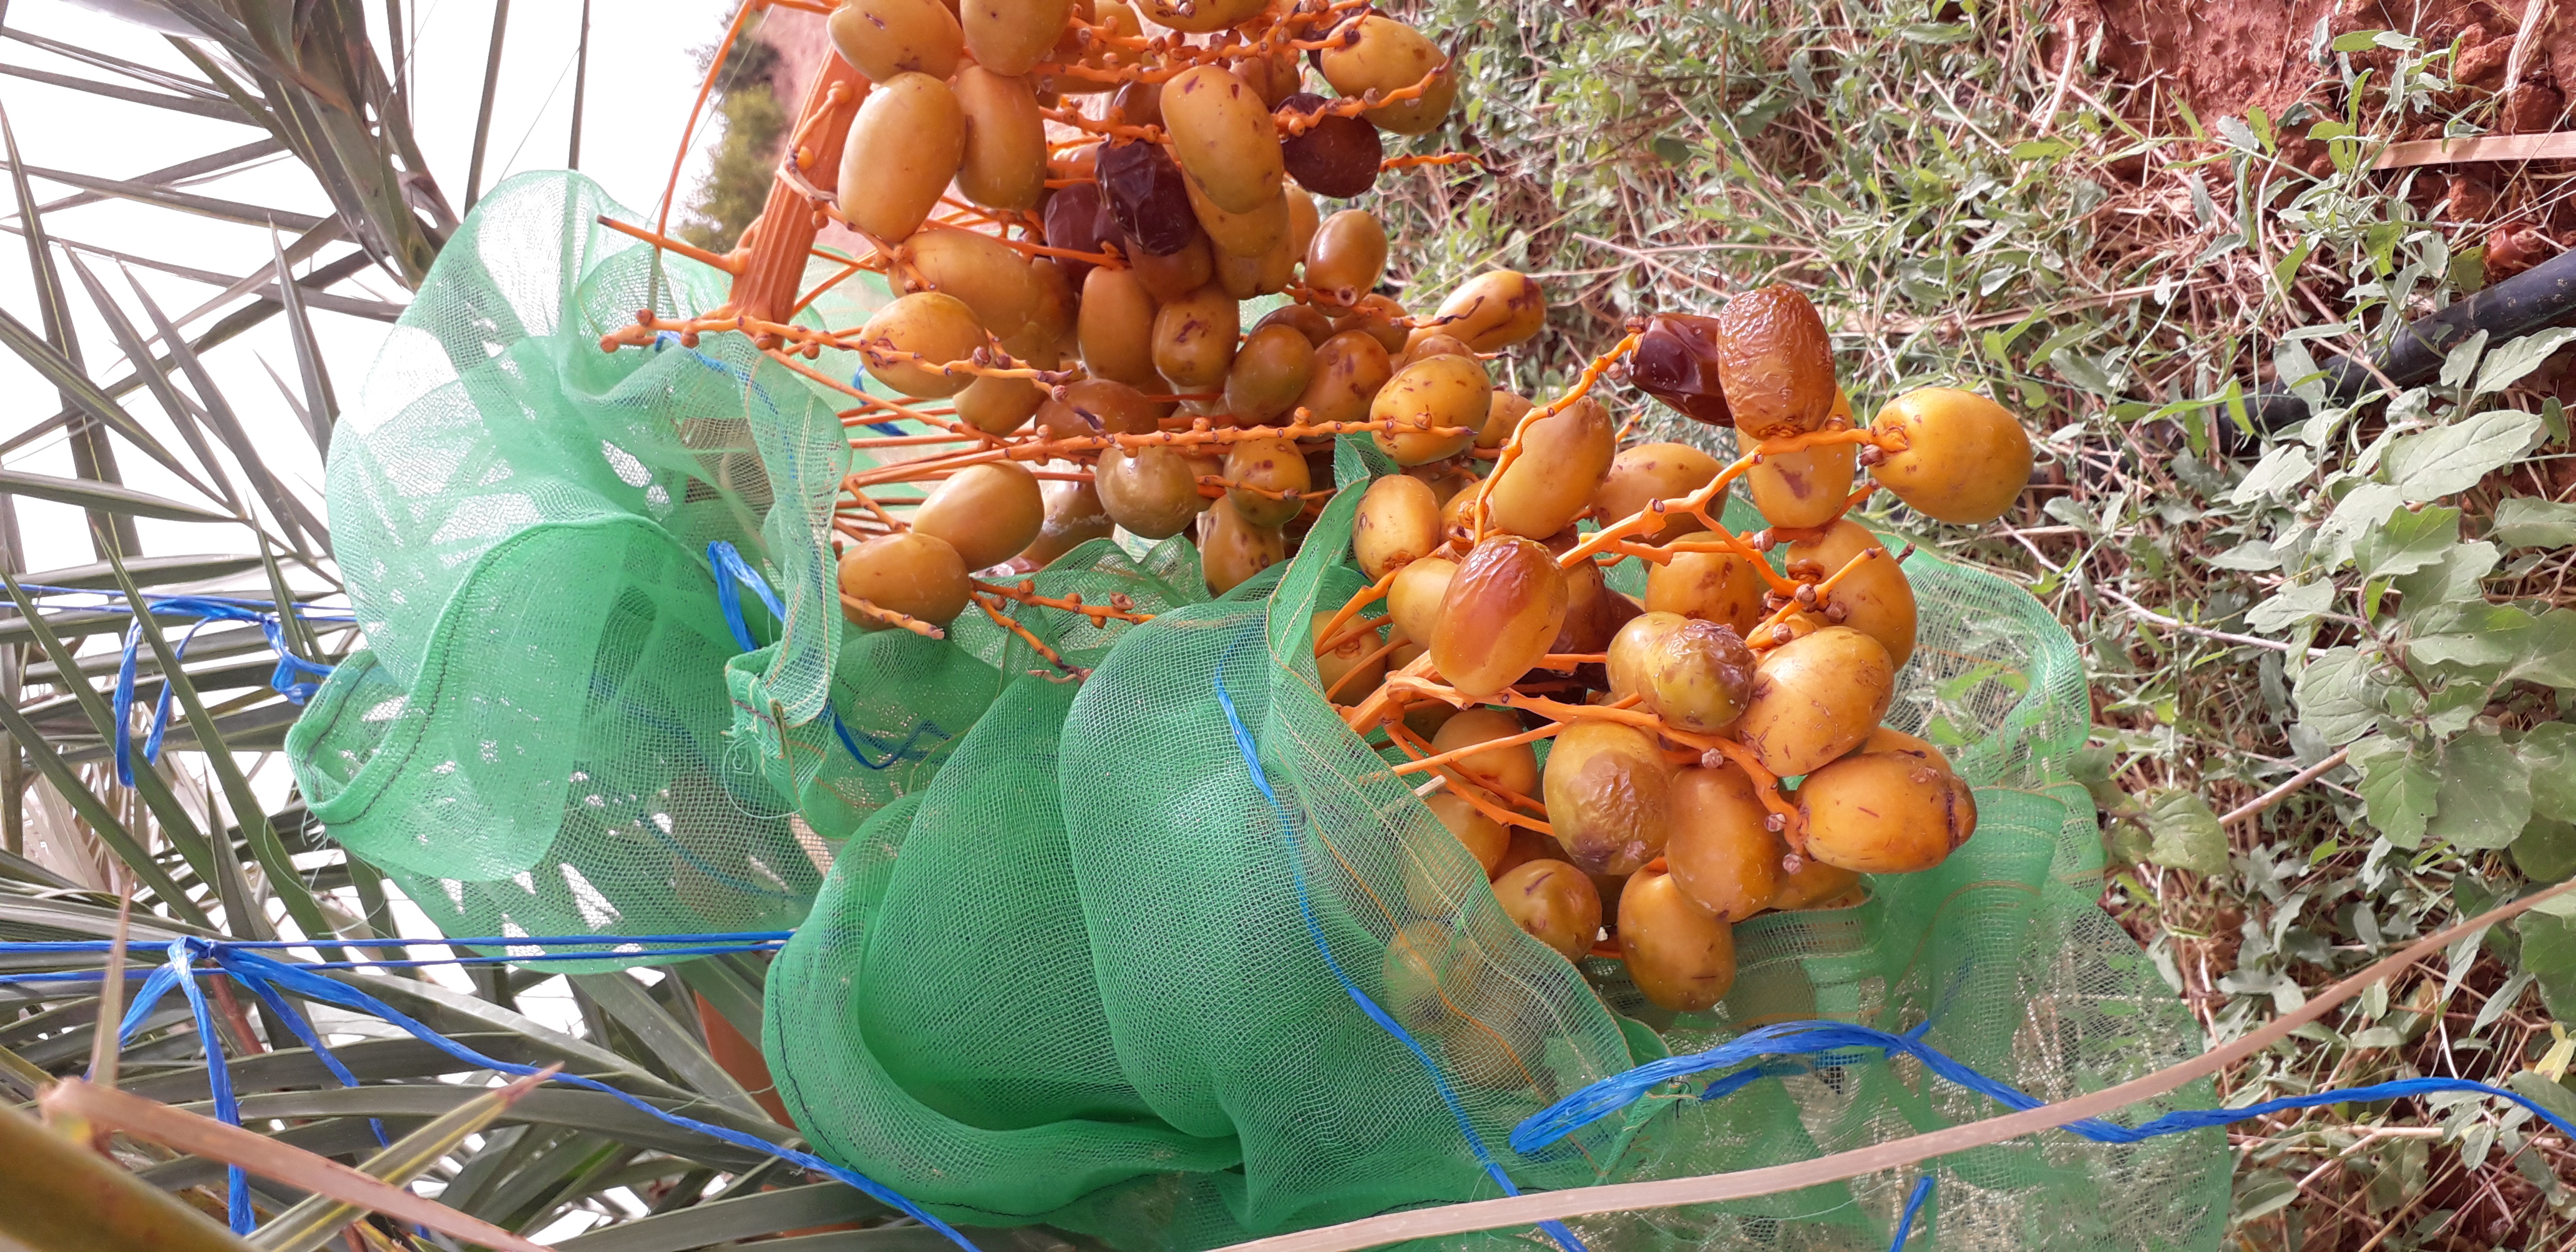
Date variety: Boufagous